Pilot (Body of Proof)

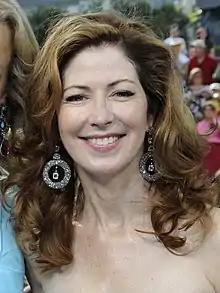
Actress Dana Delany was cast as Dr. Megan Hunt.

"Pilot" was directed by Nelson McCormick. Although set in Philadelphia, the first season of "Body of Proof" was actually filmed in Providence, Rhode Island. The pilot episode was shot in April 2010 and after ABC ordered twelve more episodes, the production returned to the area in July. Filming on the season ended in December. Patrick Preblick, a publicist for ABC, explained that a large majority of filming took place in a production facility in Warwick. Two weeks before filming the pilot, Delany was involved in a serious accident. She revealed "I totaled the car and broke two fingers. When you see me holding my finger in the show, massaging them, that's really me. They hurt." A representative from ABC later confirmed that some minor re-shooting of scenes in the pilot had occurred.